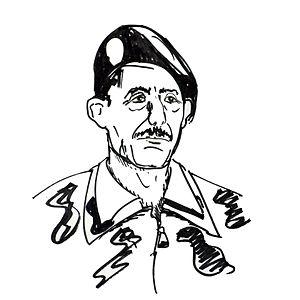
General Jacques Massu
Jacques Massu, né le 5 mai 1908 à Châlons-sur-Marne et mort le 26 octobre 2002 à Conflans-sur-Loing, est un militaire français. Officier général, compagnon de la Libération et commandant en chef des forces françaises en Allemagne, il s'illustre notamment dans la colonne Leclerc et la 2ᵉ DB durant la Seconde Guerre mondiale.
La bataille d'Alger a opposé, en 1957 à Alger, durant la guerre d'Algérie, la 10ᵉ division parachutiste de l'Armée française aux indépendantistes algériens du Front de libération nationale. À la suite des nombreux attentats perpétrés contre la population par le FLN, le pouvoir civil délègue alors tous pouvoirs au général Massu pour démanteler l'organisation du FLN et ainsi mettre fin aux attentats, de janvier à octobre 1957.